Horace Grant

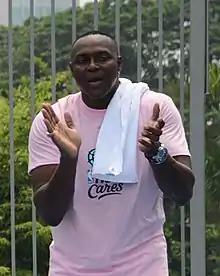
Grant in 2014

Horace Junior Grant Sr. (born July 4, 1965) is an American former professional basketball player who is a special advisor for Michael Reinsdorf, the president and chief operating officer of the Chicago Bulls. He played college basketball for the Clemson Tigers before playing professionally in the National Basketball Association (NBA), where he became a four-time champion; winning three championships with the Chicago Bulls and one championship with the Los Angeles Lakers. Horace is the twin brother of former NBA player Harvey Grant. Horace made an NBA All-Star Game in 1994.